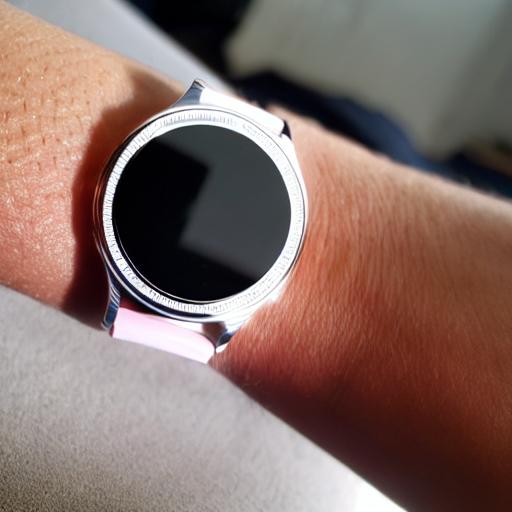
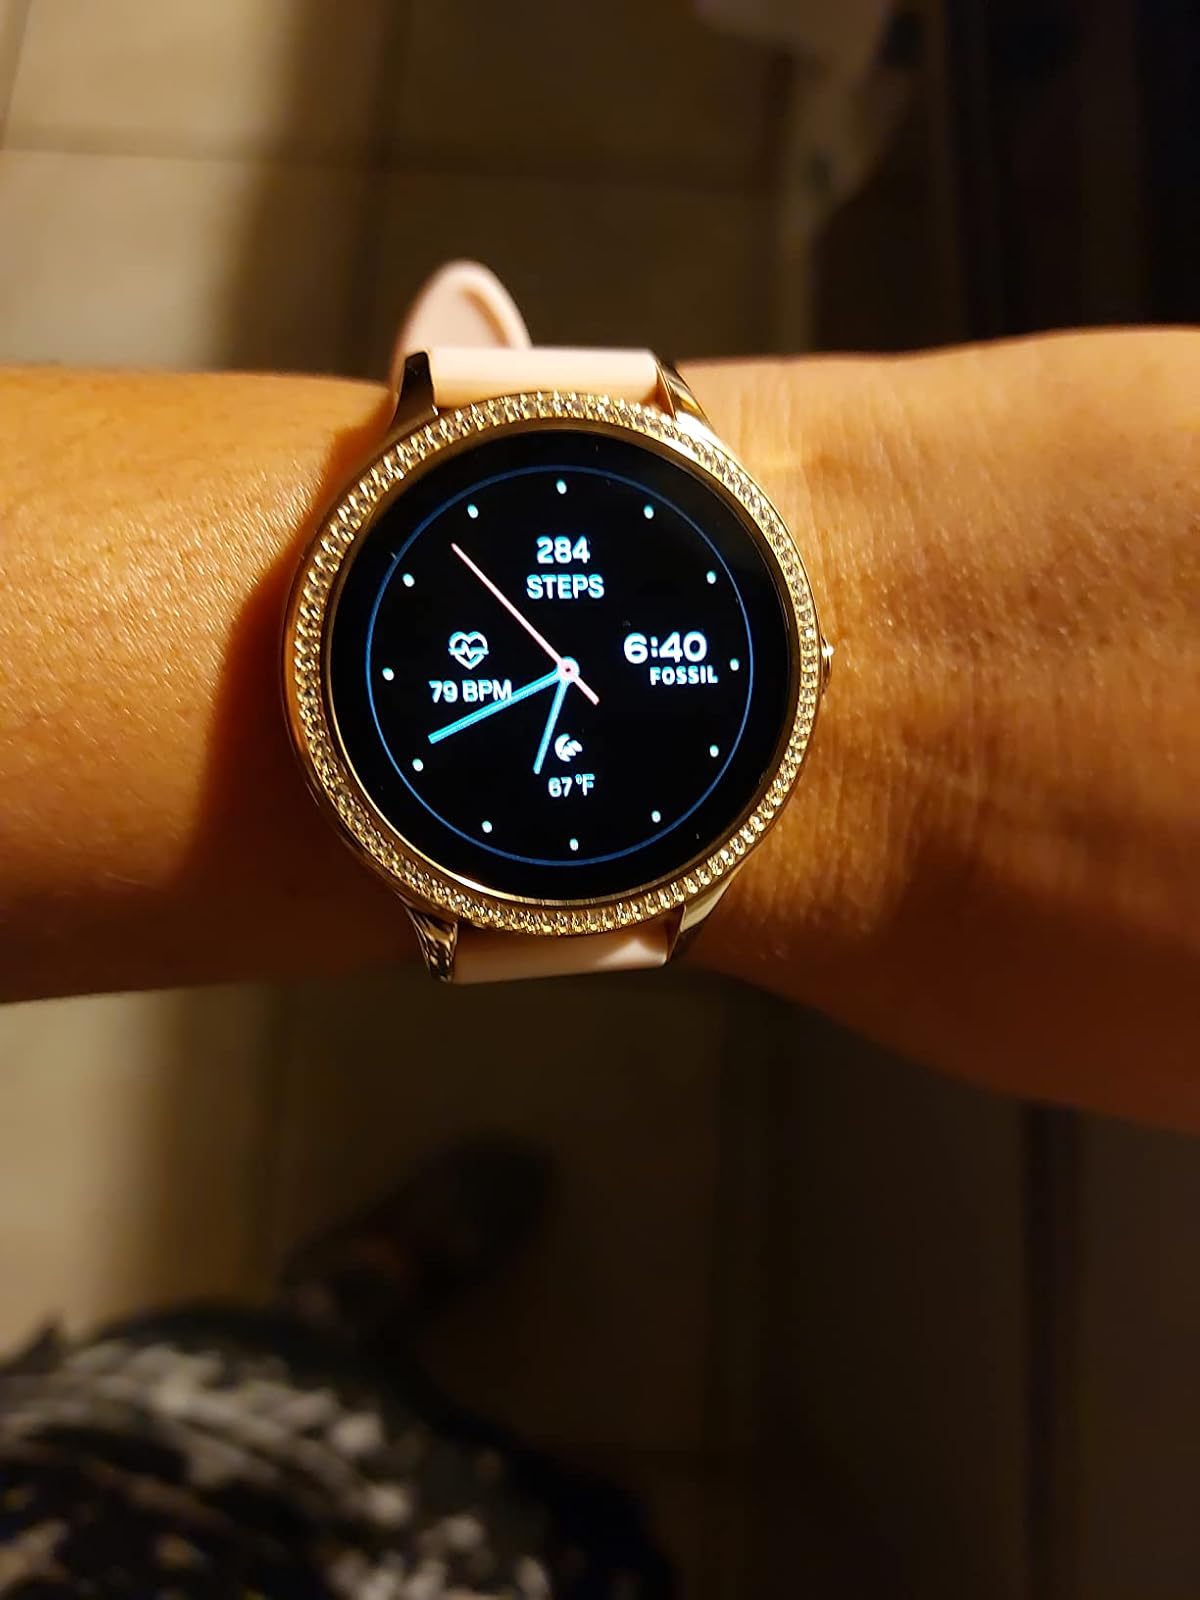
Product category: smartwatch
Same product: no